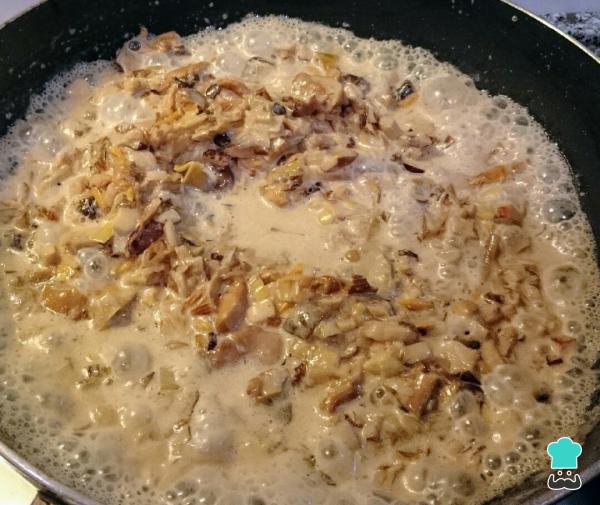
Salpimentamos, añadimos el brandy y dejamos que reduzca. En este punto incorporamos la crema de leche y dejamos reducir hasta conseguir una textura espesa pero cremosa.